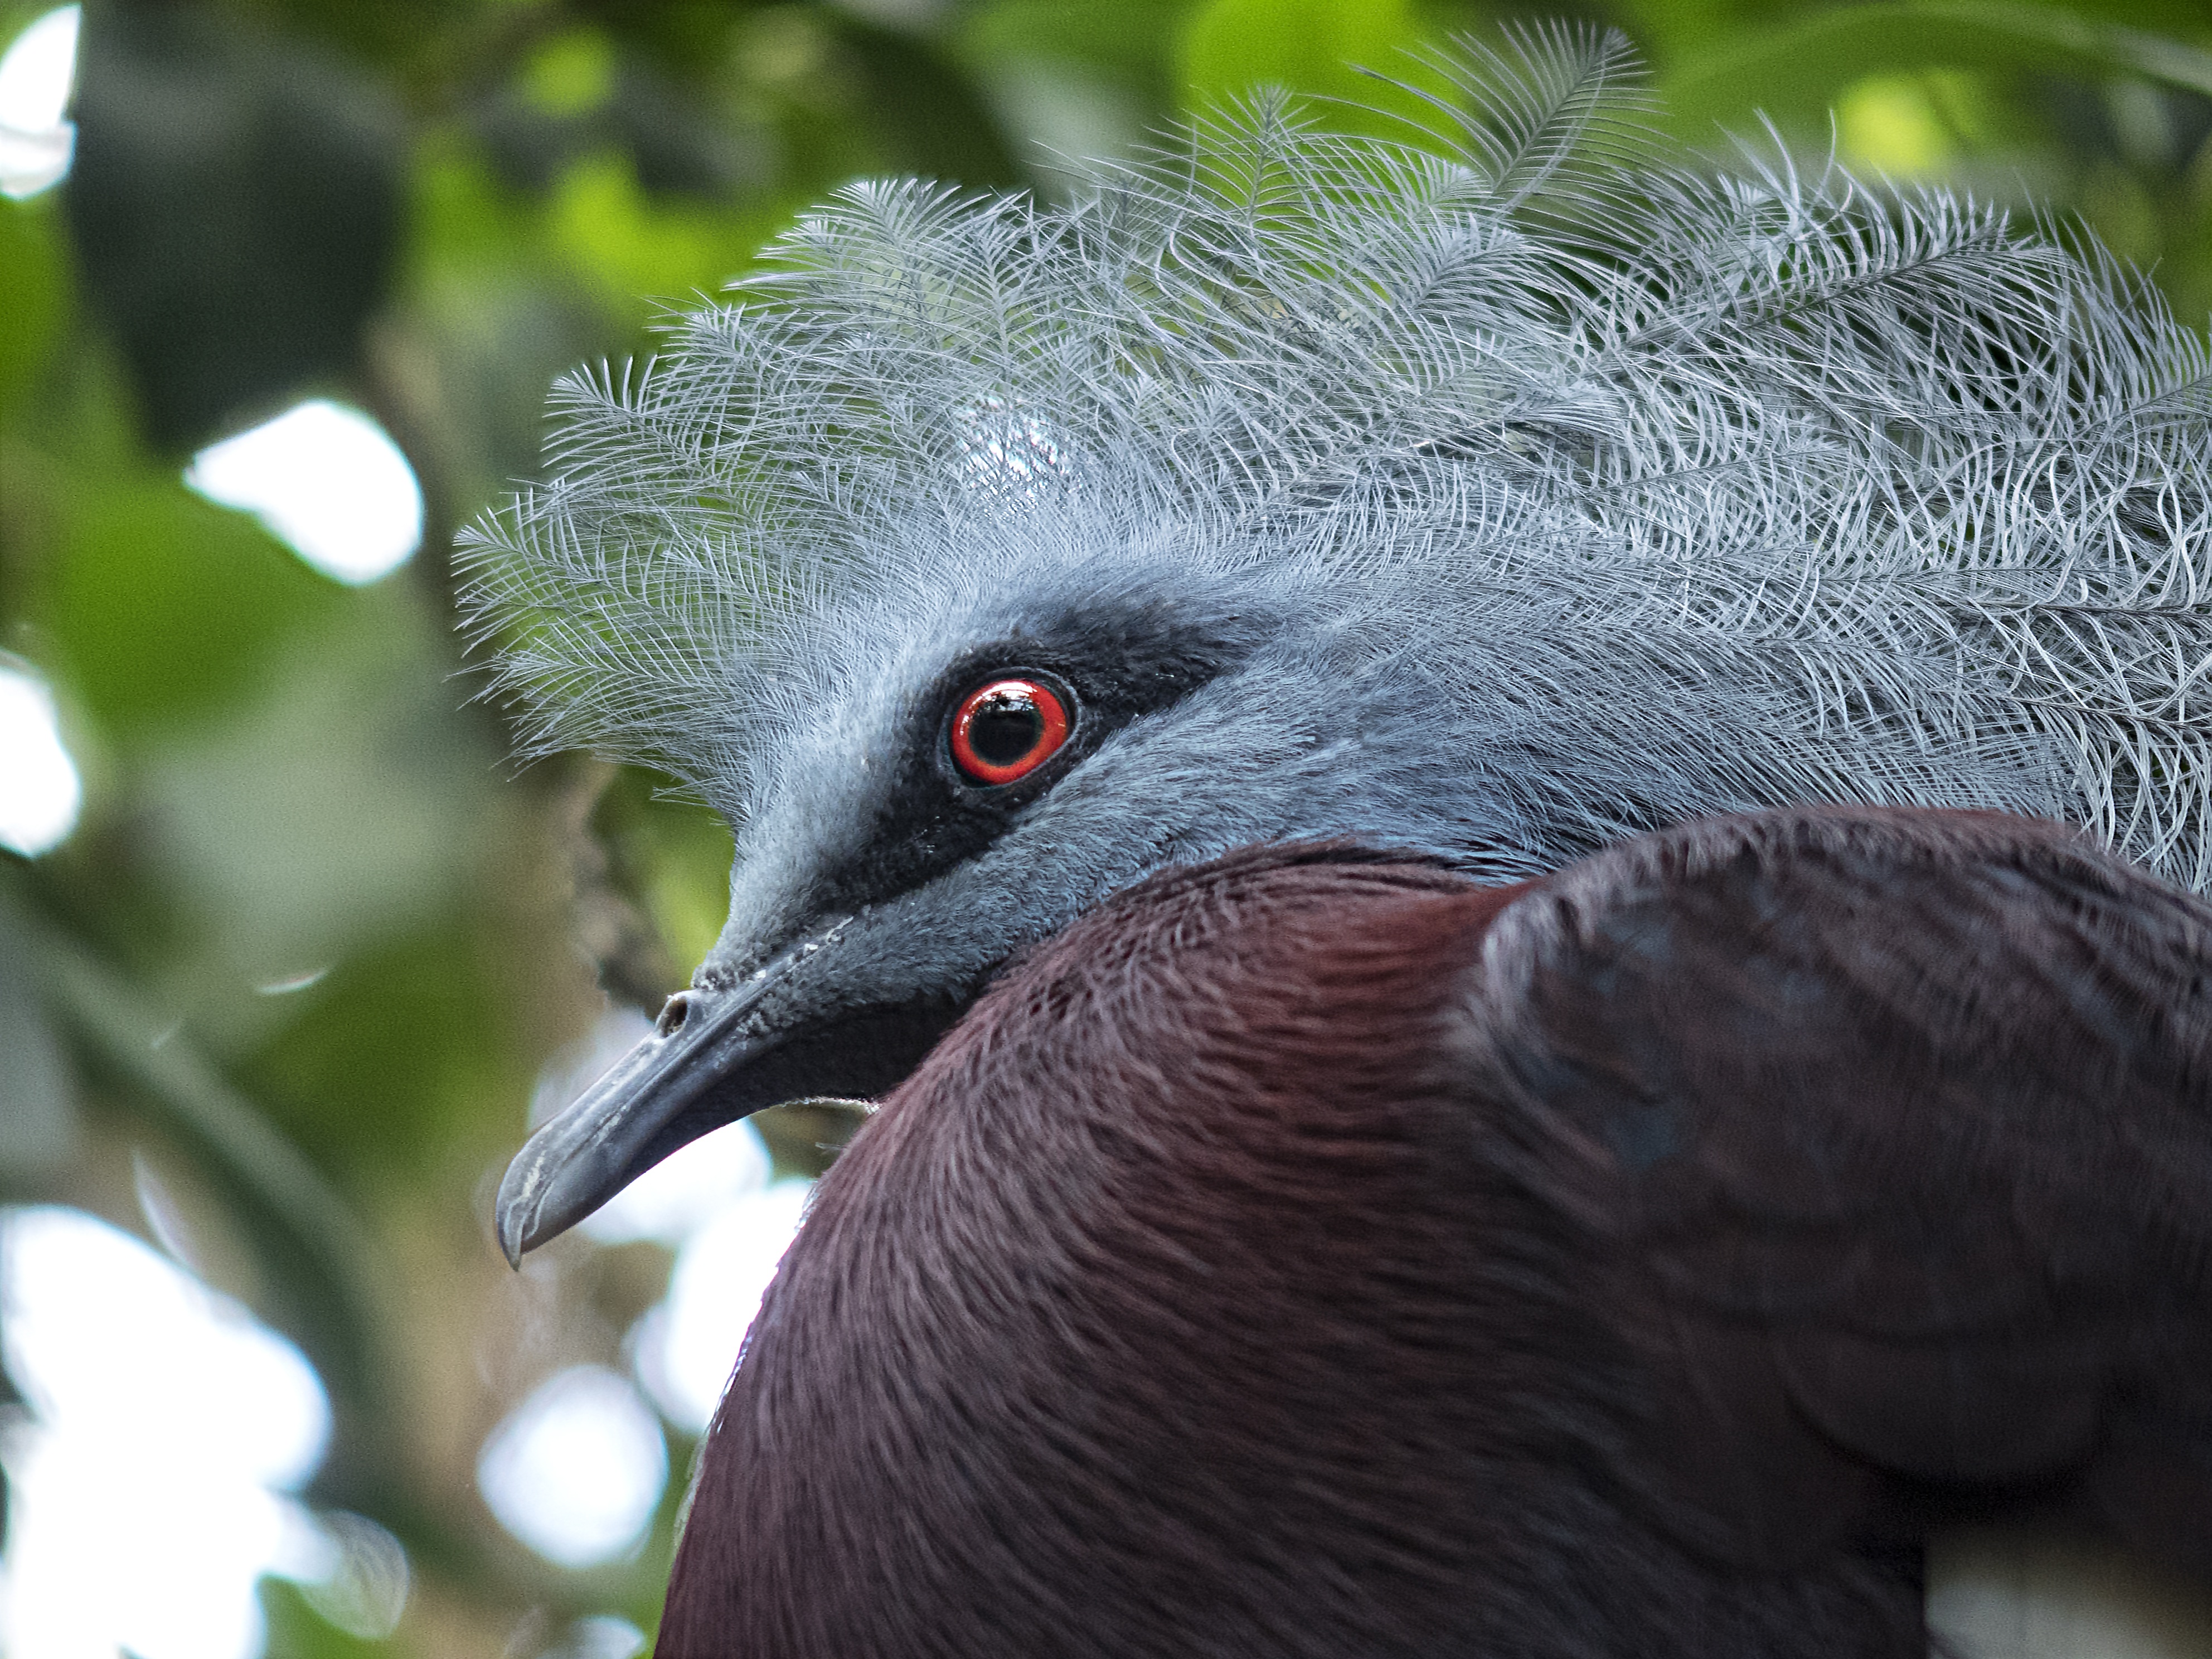
bird, pen, peak, animal, wildlife, zoo, red, beak, fauna, close up, crest, eye, vertebrate, ave, flightless bird, cassowary, casuariiformes